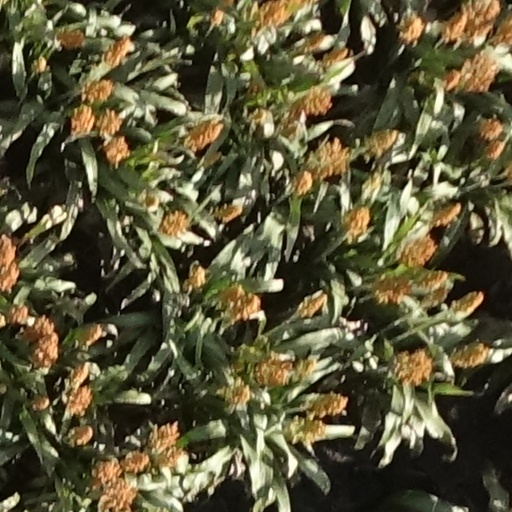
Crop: sorghum